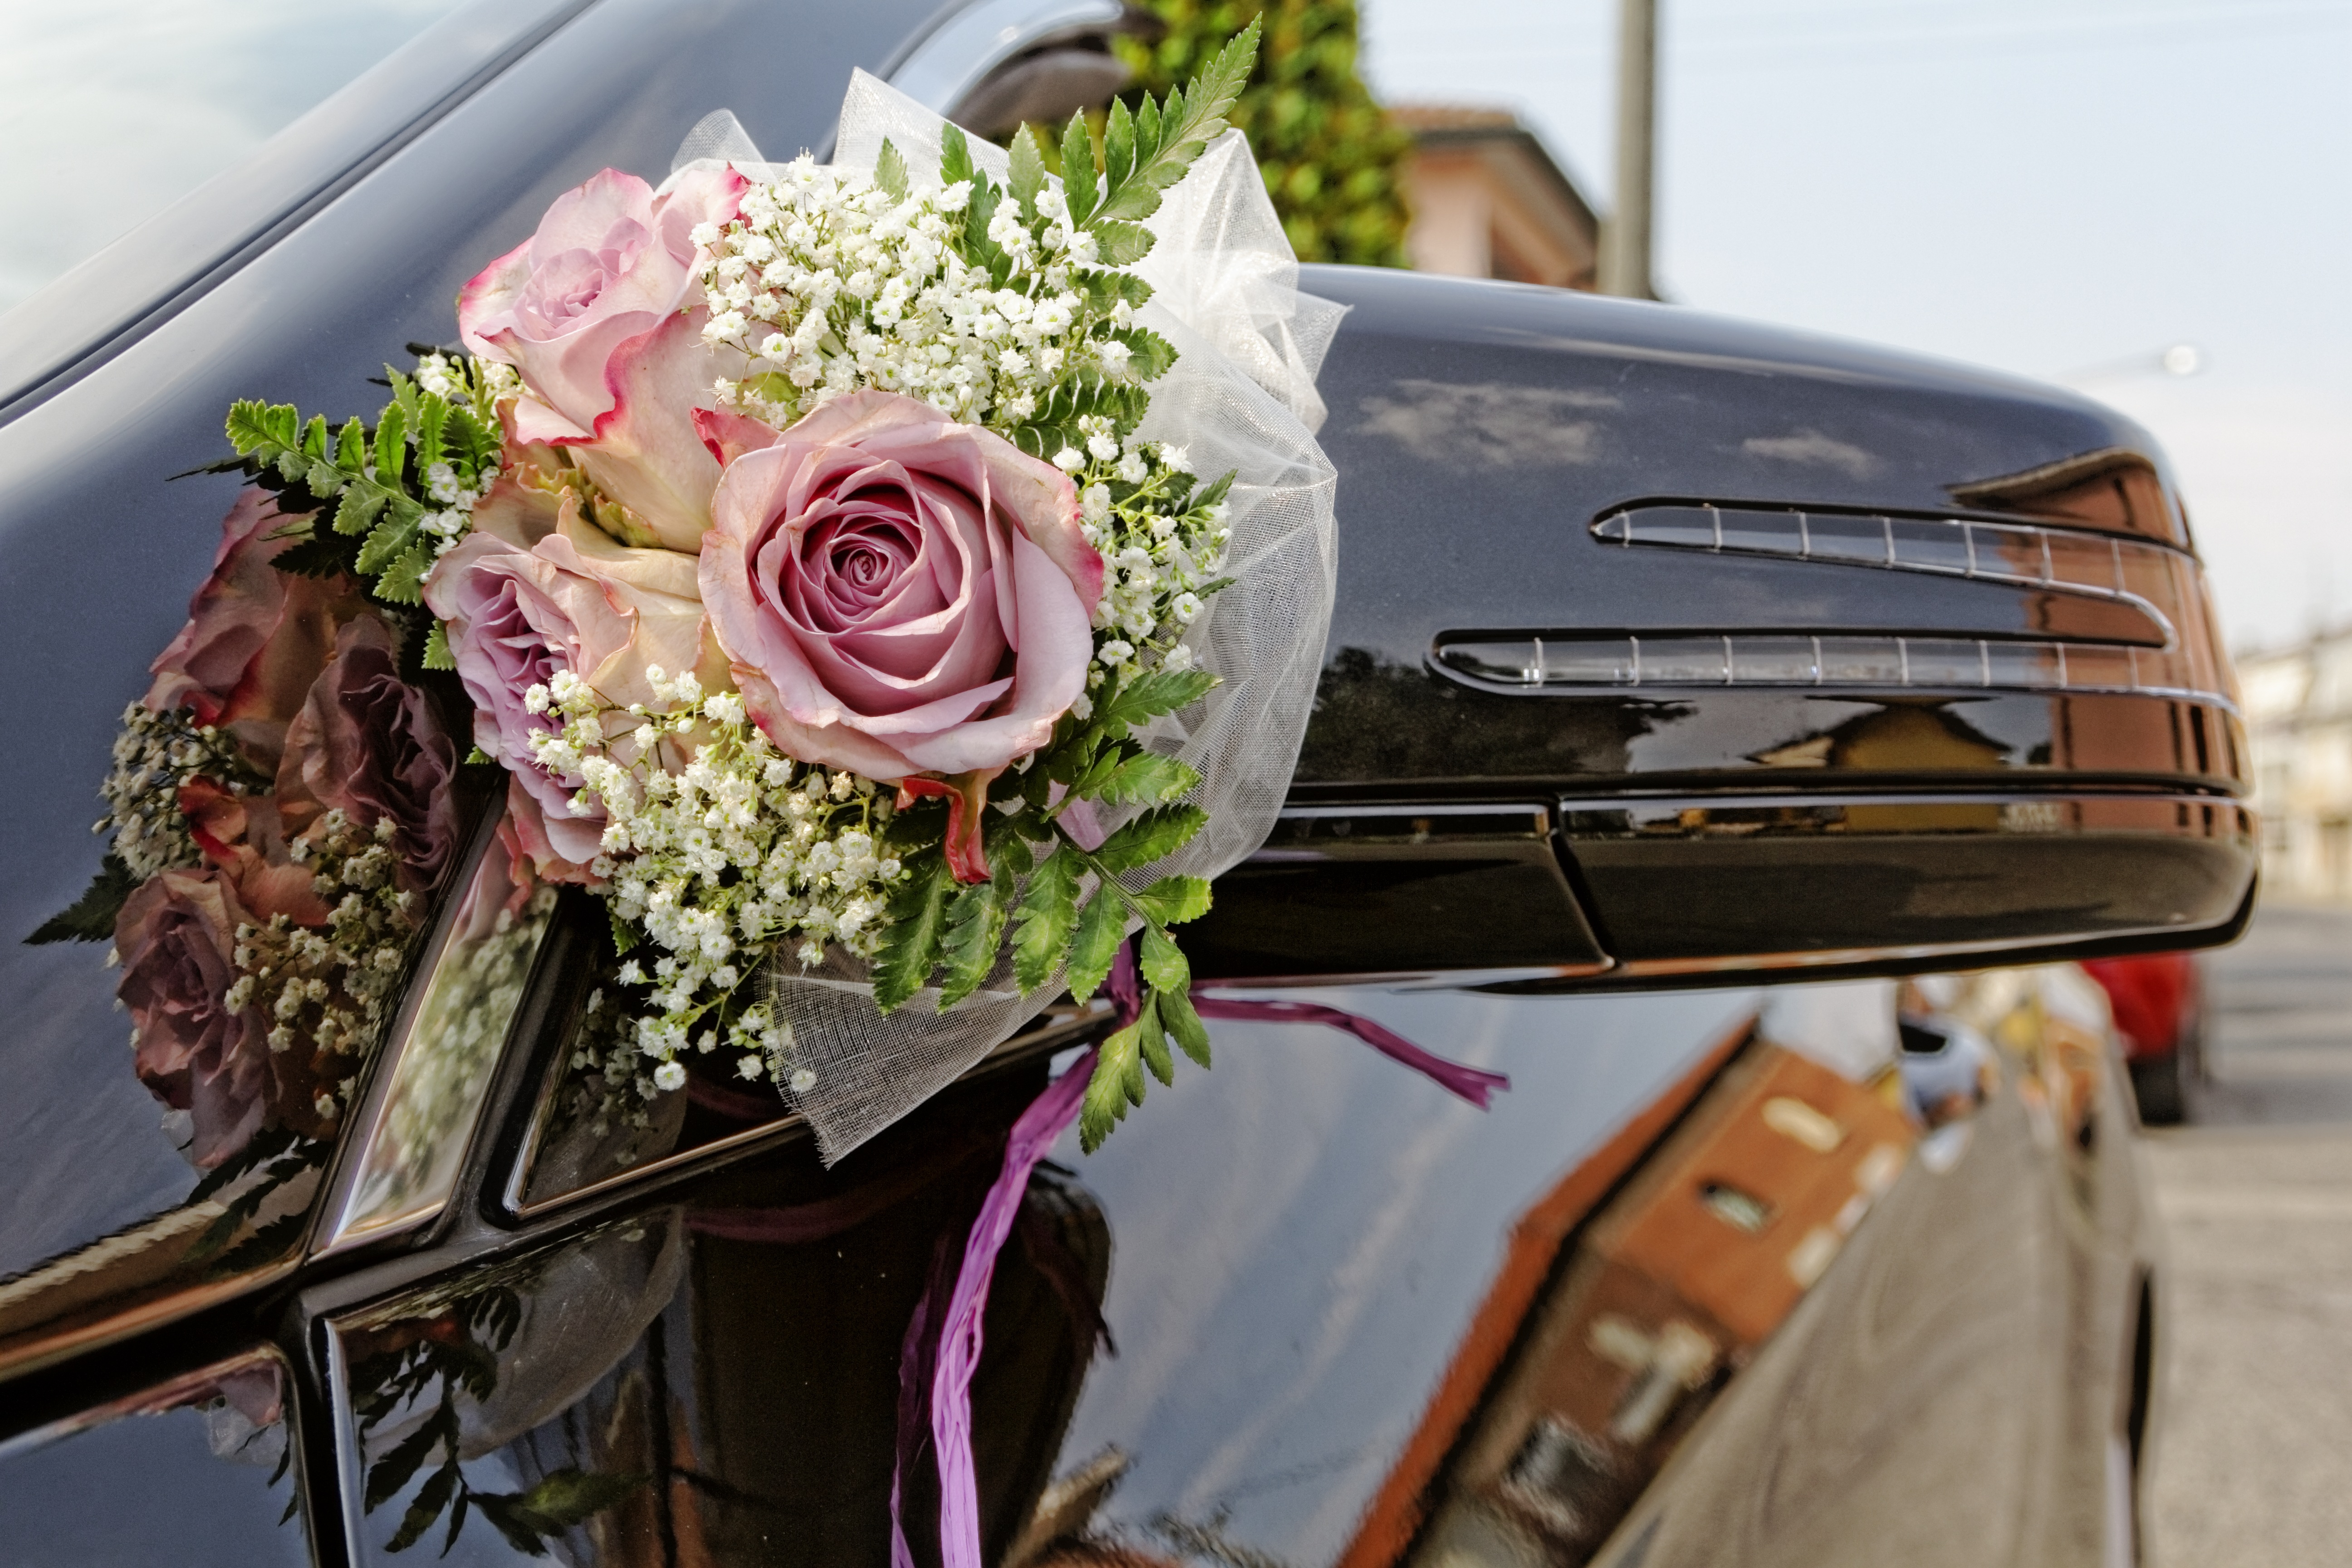
flower, bouquet, rose, decoration, romance, auto, wedding, bride, marriage, flowers, ceremony, art, rosa, decorations, floristry, feast, flower bouquet, floral design, formal wear, flower arranging, car decorated for wedding